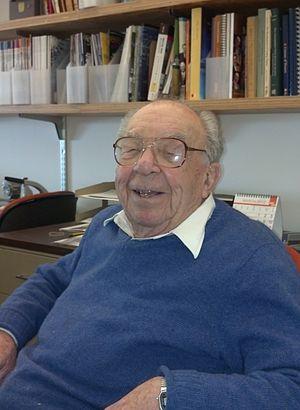
Robert Mario Fano, né Roberto Mario Fano le 11 novembre 1917 à Turin et mort le 13 juillet 2016 à Naples, est un informaticien américain d'origine italienne et l'un des pionniers de la théorie de l'information et de l'informatique en temps partagé.